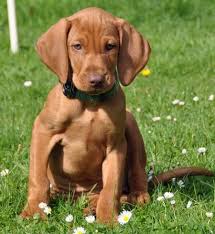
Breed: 210-n000048-vizsla